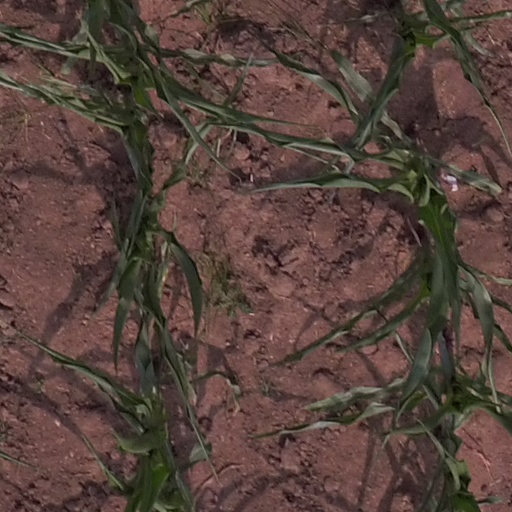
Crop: maize; corn